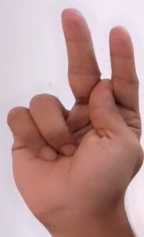
ASL sign: K